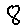
Label: 8